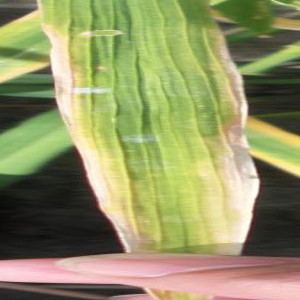
Disease: Bacterialblight